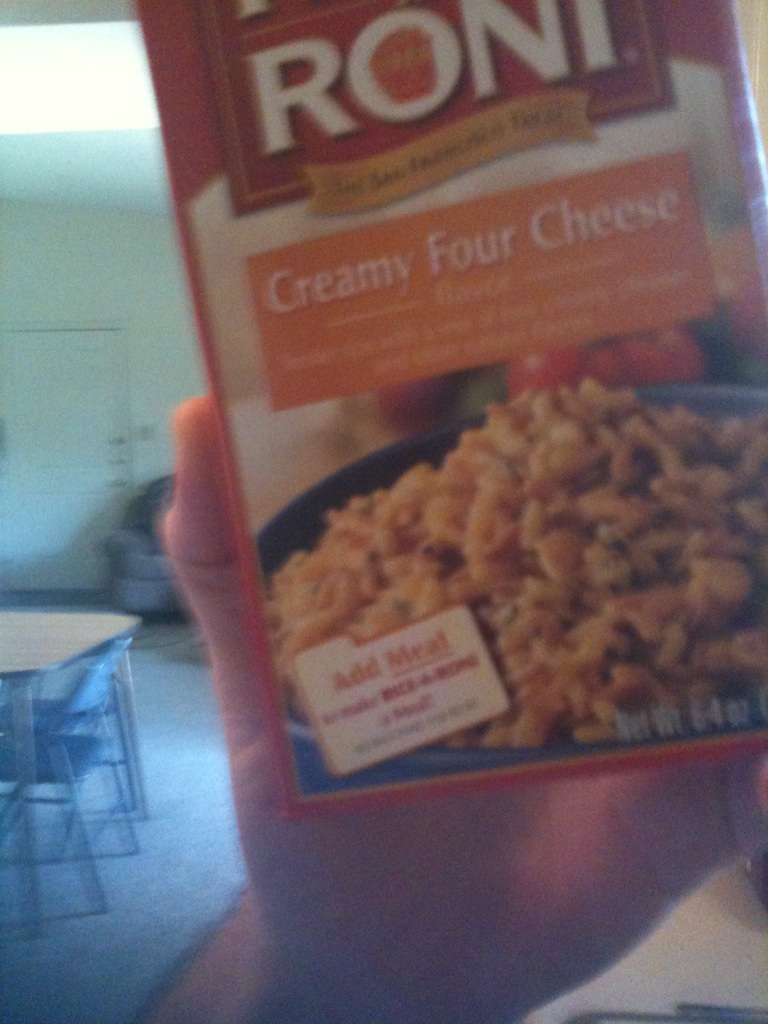Question: What flavor rice a roni is this?
Answer: creamy 4 cheese